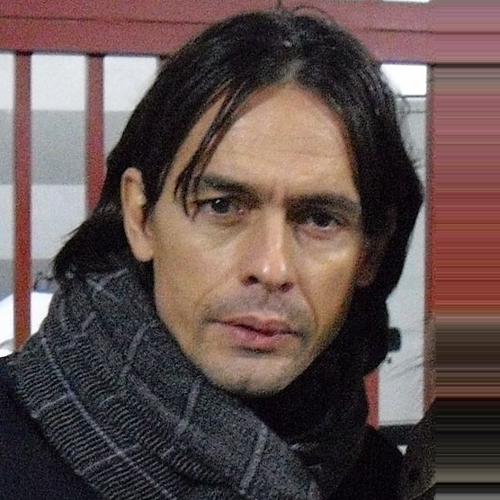
Age: 37